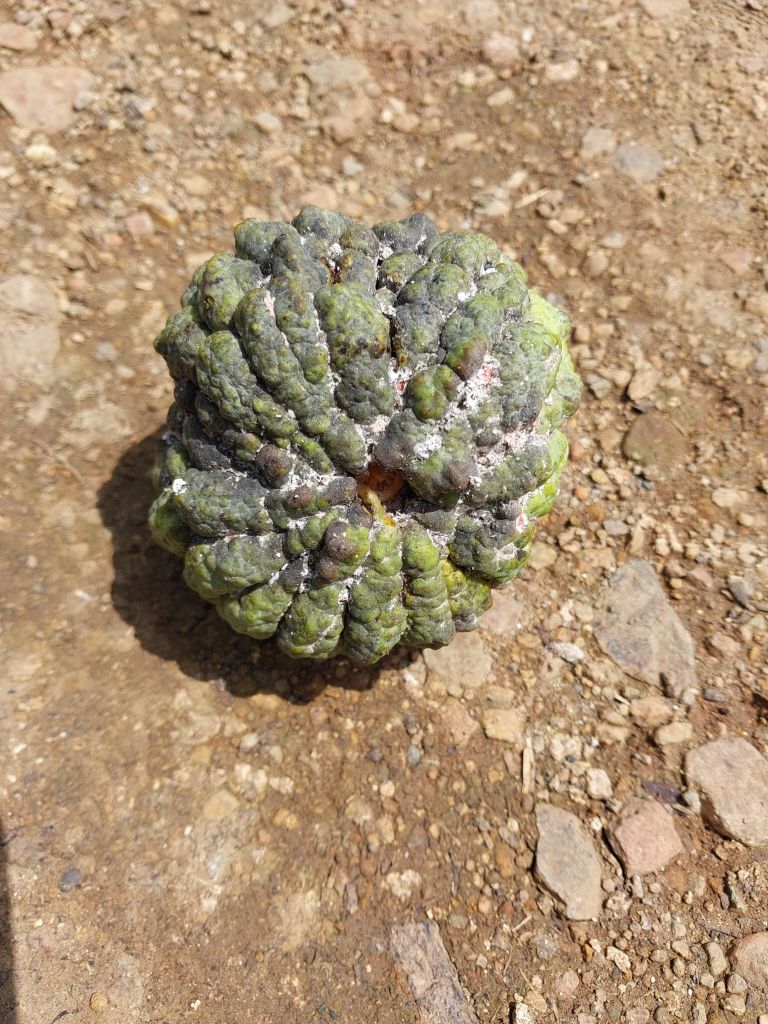
Disease label: Blank Canker